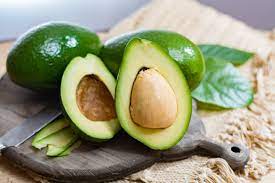
Label: Avocado